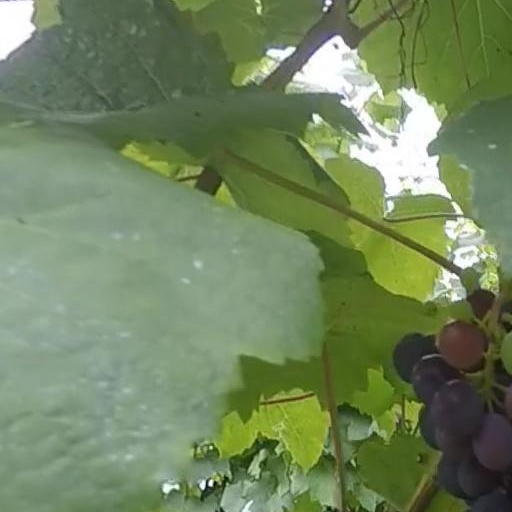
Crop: grape